Rajput architecture

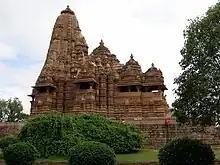
Khajuraho Group of Monuments were built by Chandela Rajputs

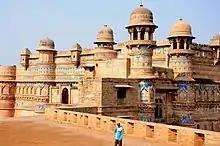
Gwalior Fort

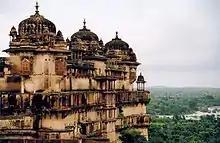
Jahangir Mahal was built by Vir Singh Deo as a symbol of welcome to the Mughal emperor Jahangir

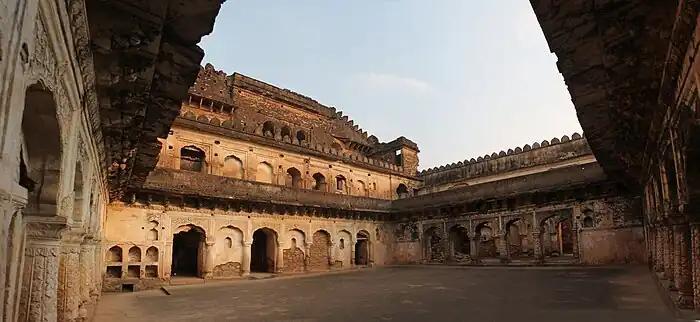
Rani Mahal, Kalinjar Fort

The Khajuraho Group of Monuments were built by the Chandela Rajput rulers from 885 AD to 1050 AD.